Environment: real
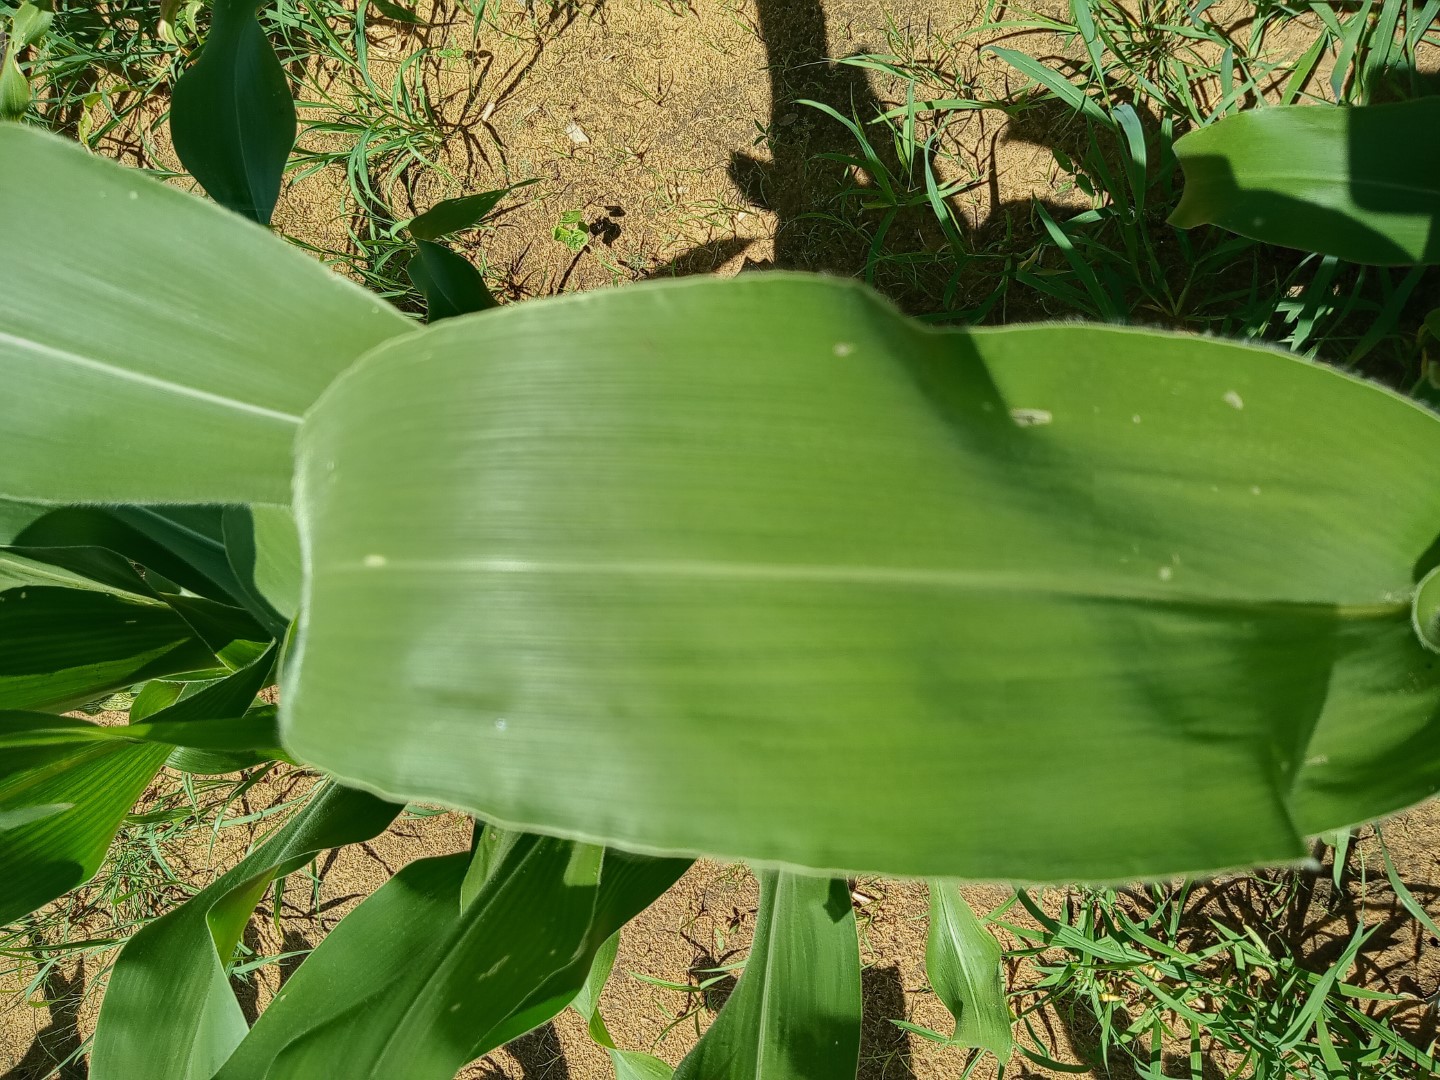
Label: healthy